David J. Wineland

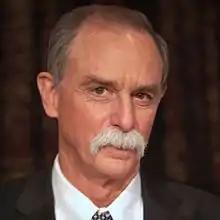
Wineland in Stockholm, 2012

David Jeffery Wineland (born February 24, 1944) is an American physicist at the Physical Measurement Laboratory of the National Institute of Standards and Technology (NIST). His most notable contributions include the laser cooling of trapped ions and the use of ions for quantum-computing operations. He received the 2012 Nobel Prize in Physics, jointly with Serge Haroche, for "ground-breaking experimental methods that enable measuring and manipulation of individual quantum systems."